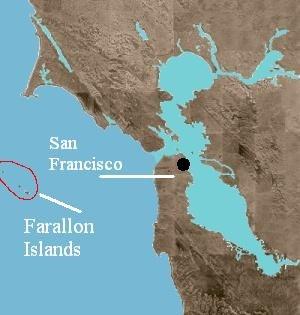
Les îles Farallon, en anglais : Farallon Islands, sont un archipel de Californie, à 44 km à l'ouest-sud-ouest de la ville de San Francisco, dont elles dépendent administrativement.